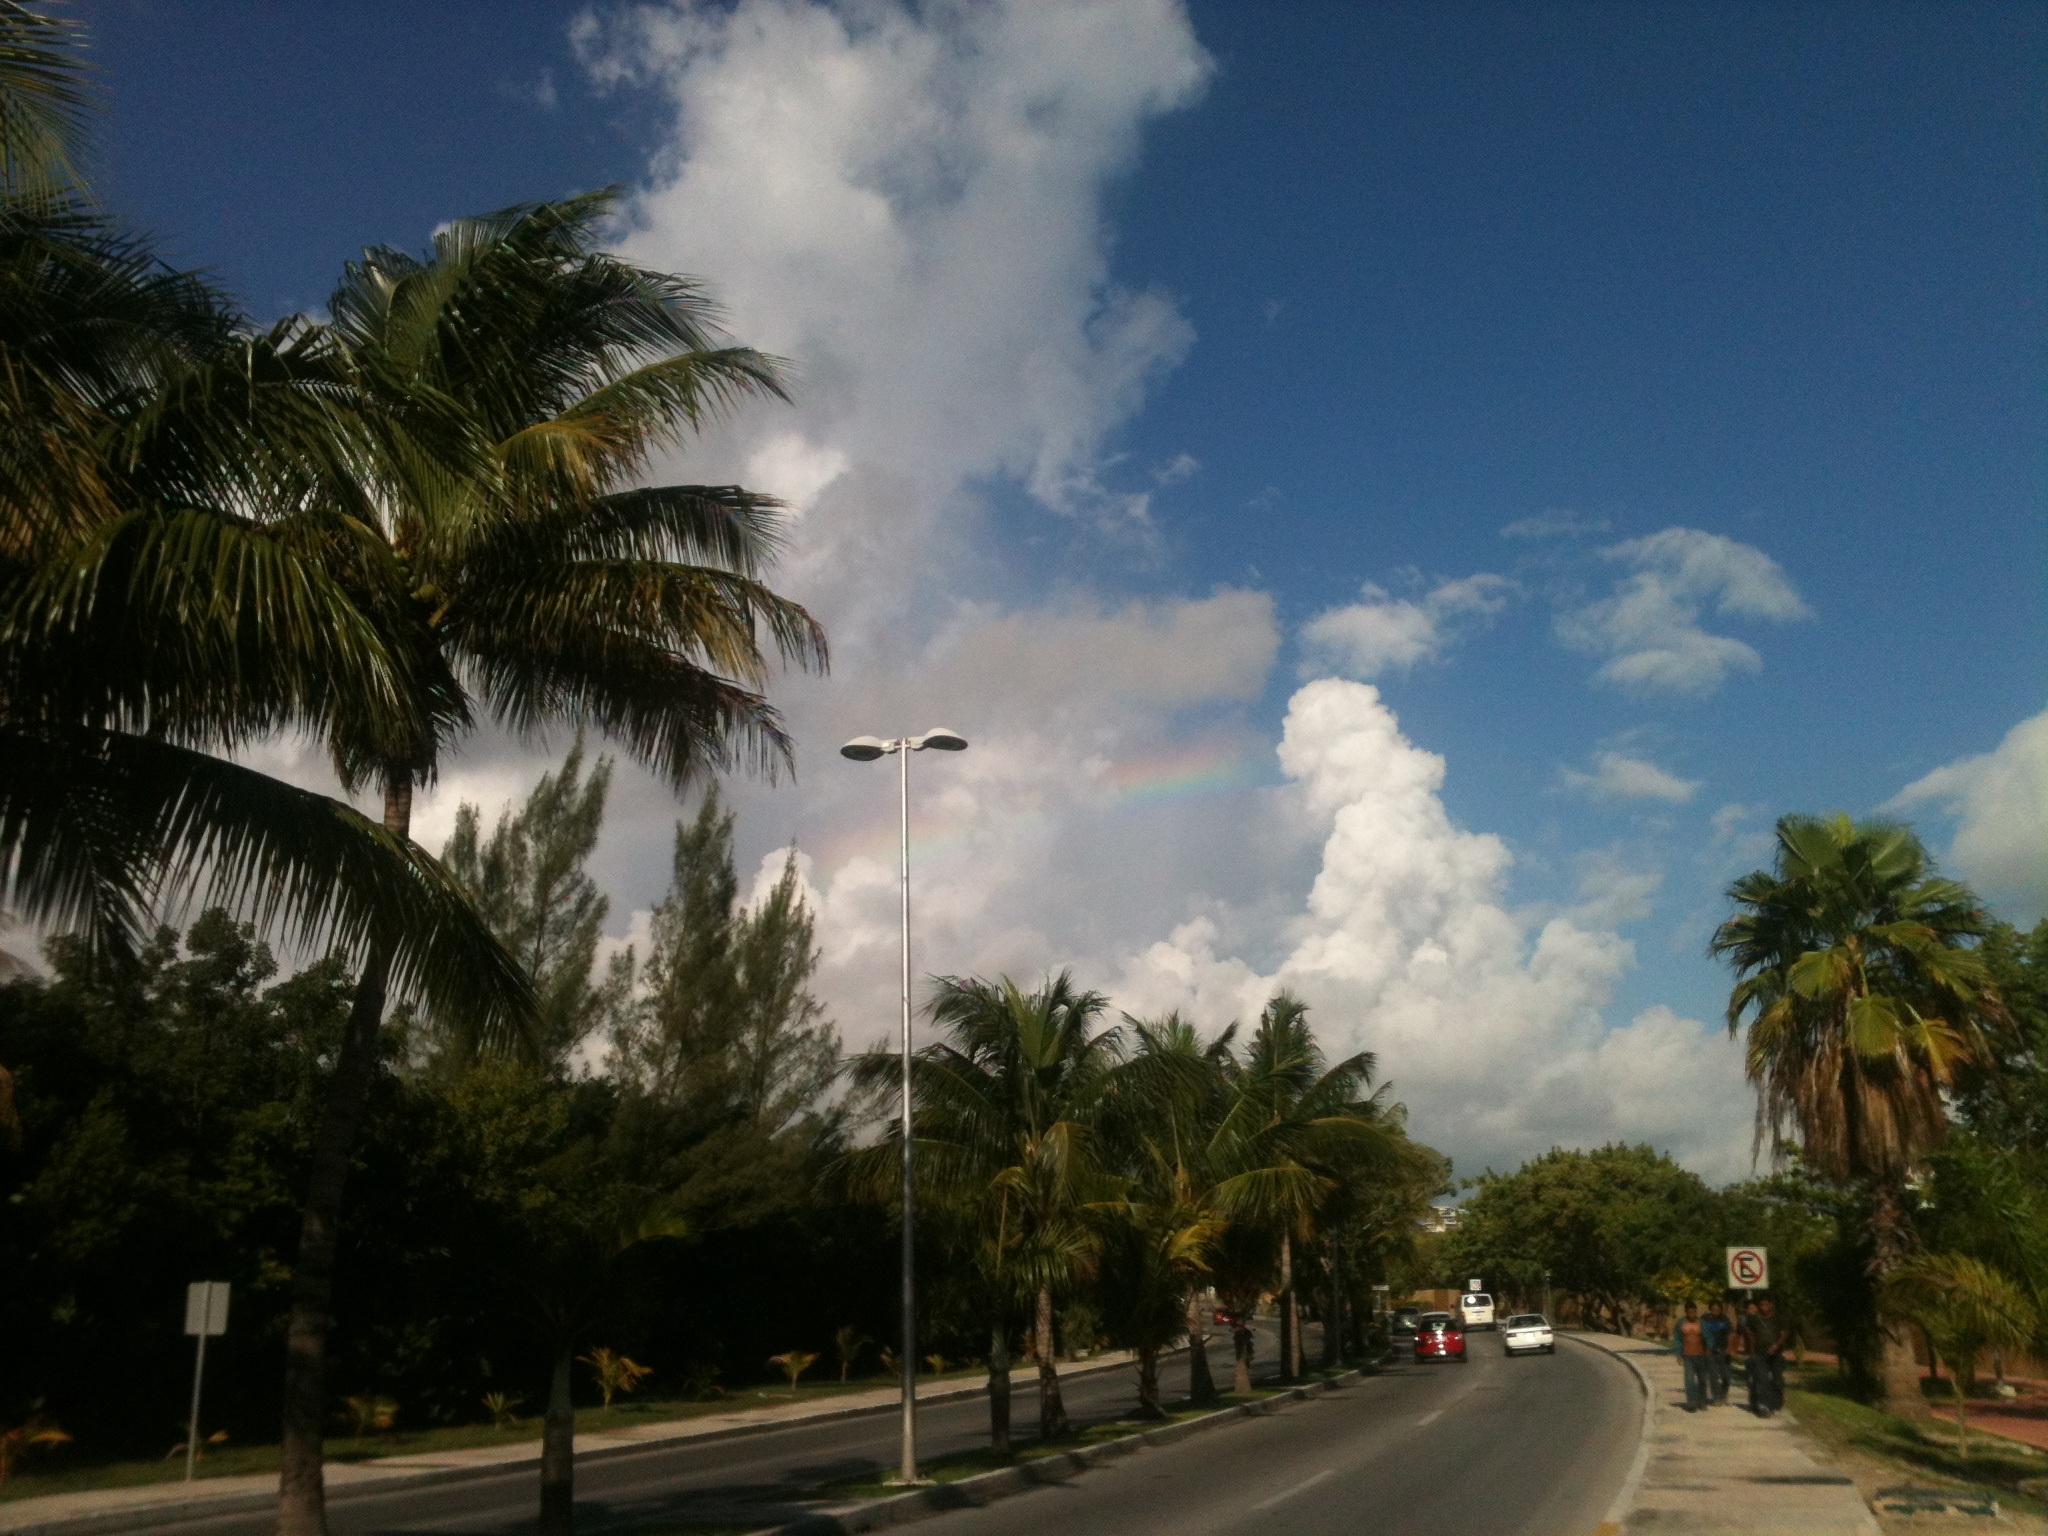
tree, nature, cloud, plant, sky, road, wind, tropical, rainbow, mexico, cancun, mexican, residential area, woody plant, arecales, palm family